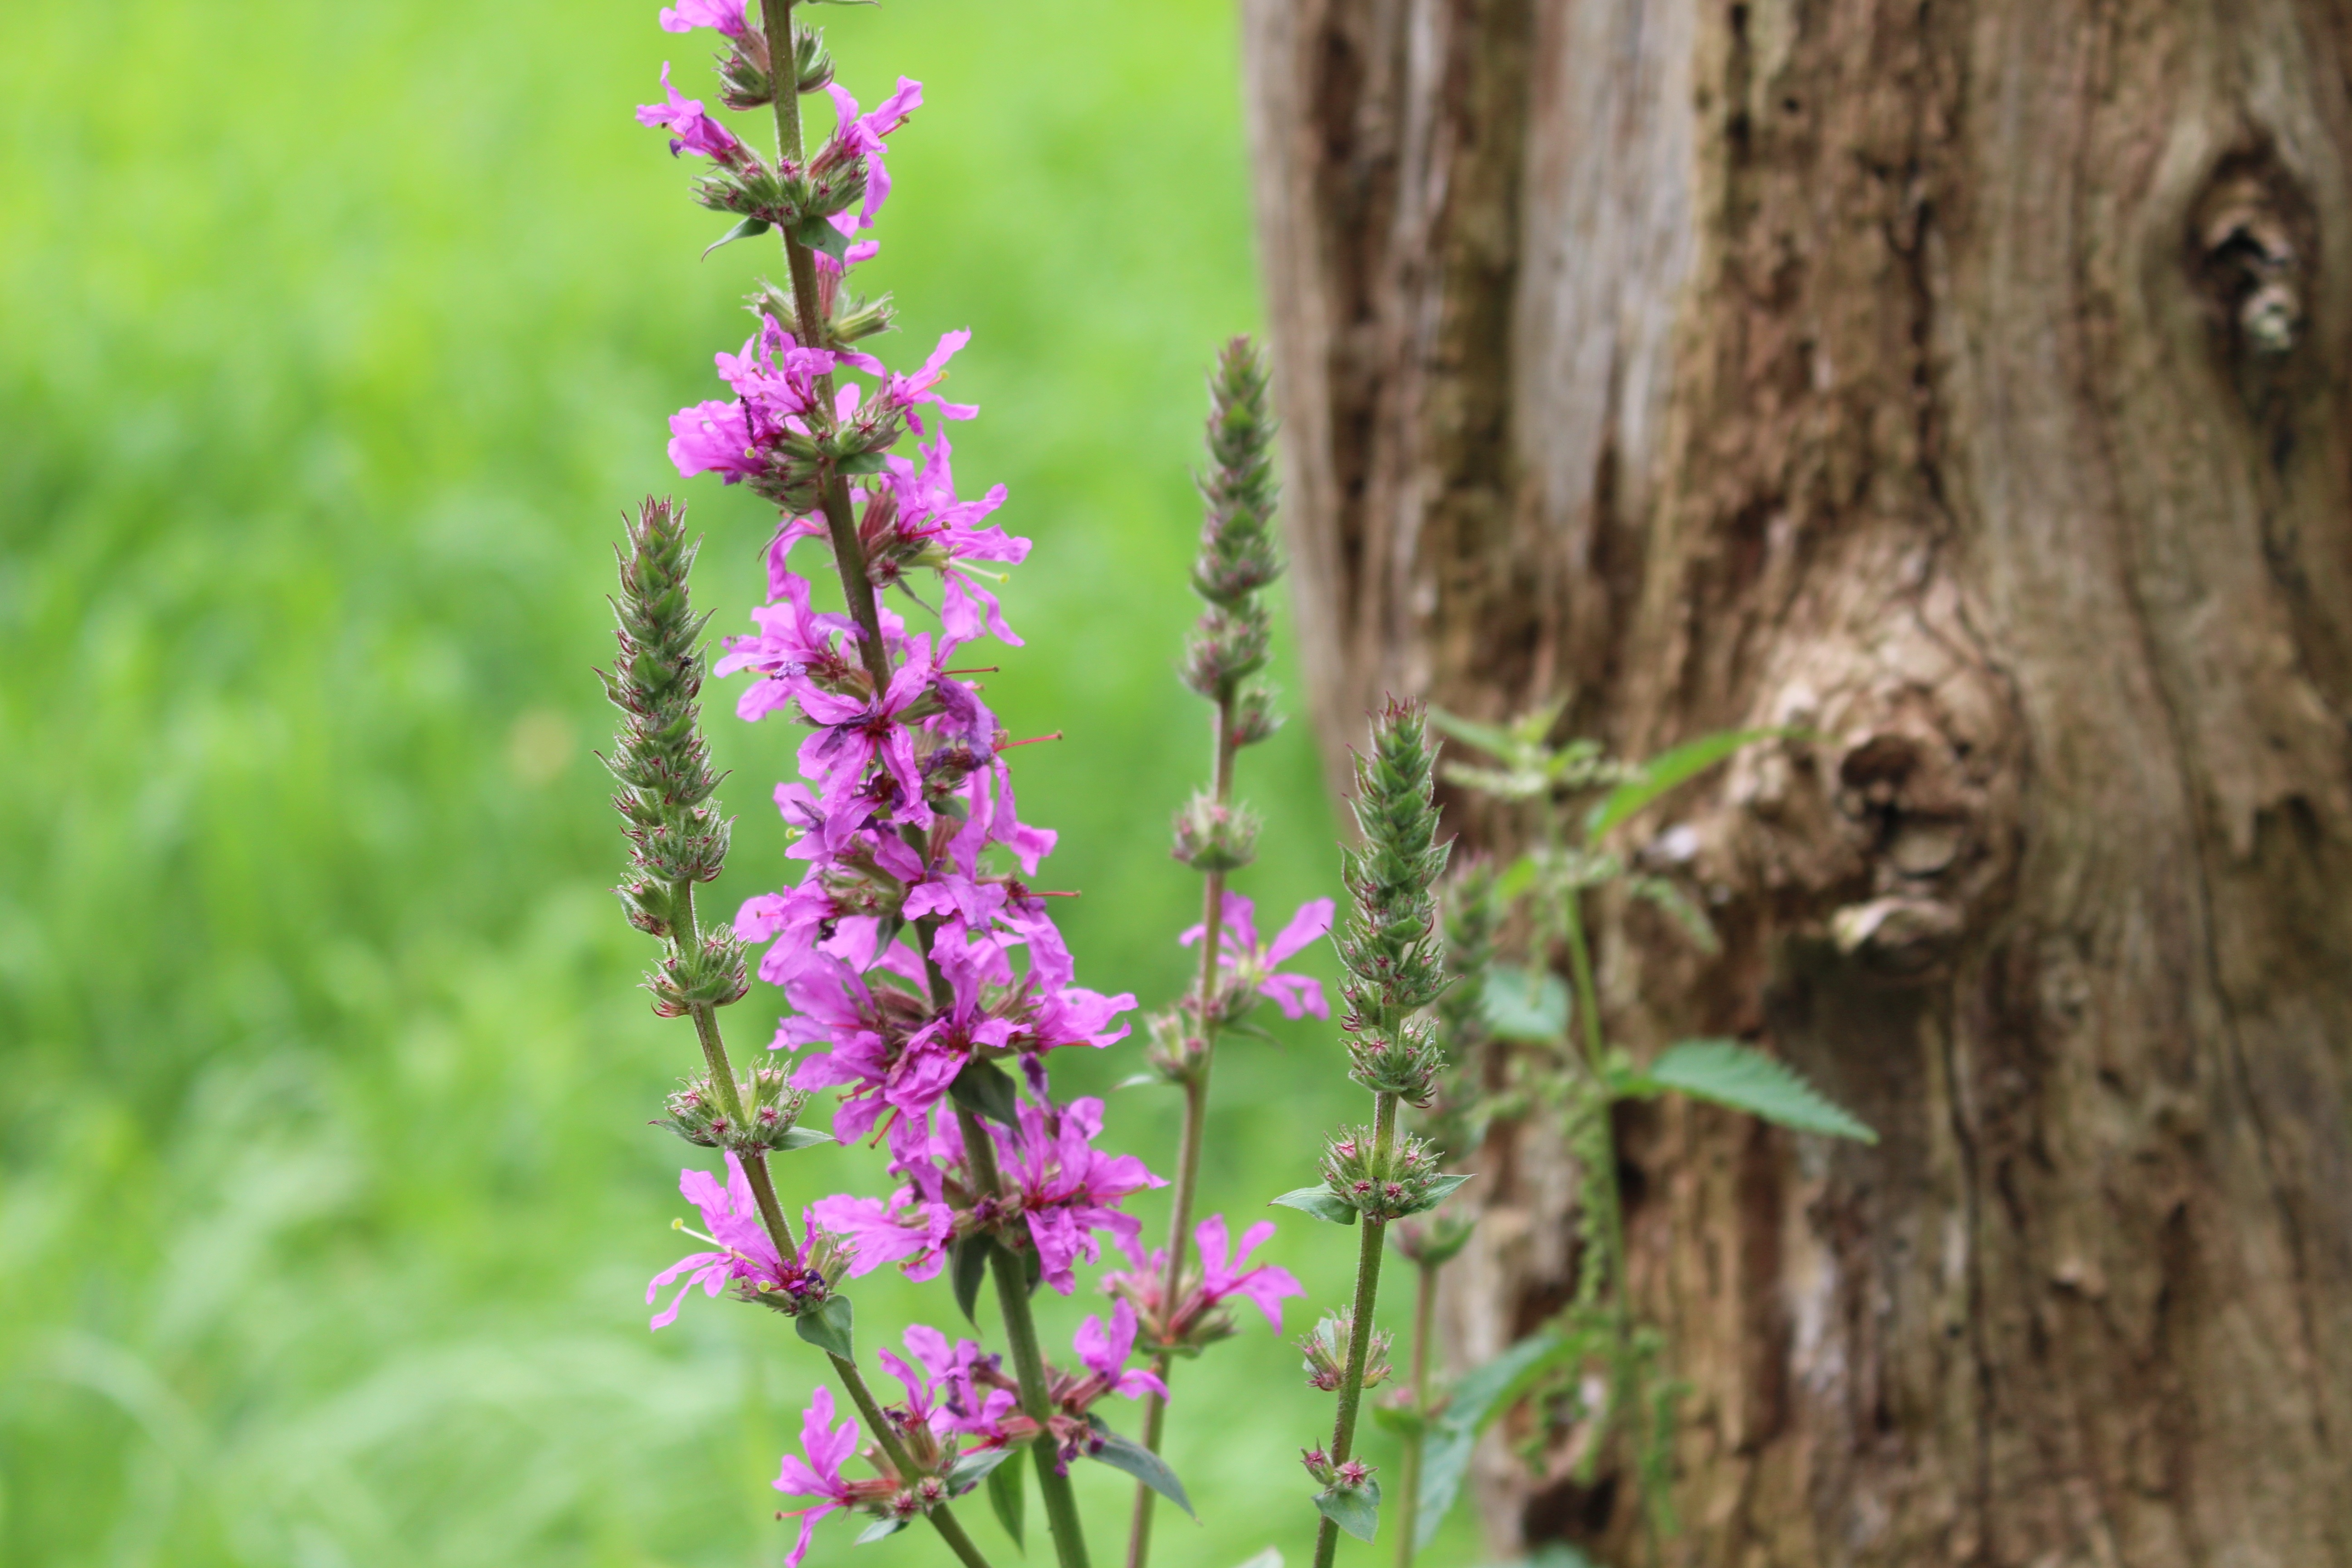
tree, nature, grass, blossom, plant, wood, meadow, flower, purple, bloom, herb, produce, botany, close, flora, wildflower, violet, purple flower, filigree, flower purple, flowering plant, dark purple, plant stem, land plant